Meadow Event Park

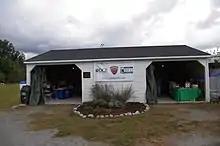
A display shed at the park

The Meadow Event Park (also called "The Meadow") is an event center in Doswell, Virginia. Previously called the Meadow Stables, the park hosts the annual State Fair of Virginia. On March 14, 2013, the Virginia Farm Bureau Federation bought the State Fair of Virginia and the Meadow Event Park from Universal Fairs LLC of Cordova, Tennessee. The Meadow Event Park also hosts other events. The historic structures of the Thoroughbred farm remain on the site. The park was the birthplace of famous Thoroughbred racing horse Secretariat, 1973 Triple Crown champion.